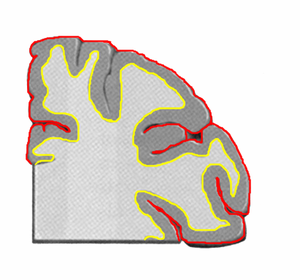
L'intelligence humaine est caractérisée par plusieurs aptitudes, surtout cognitives, qui permettent à l'individu humain d'apprendre, de former des concepts, de comprendre, d'appliquer la logique et la raison. Elle comprend la capacité à reconnaître des tendances, comprendre les idées, planifier, résoudre des problèmes, prendre des décisions, conserver des informations, et utiliser la langue pour communiquer.